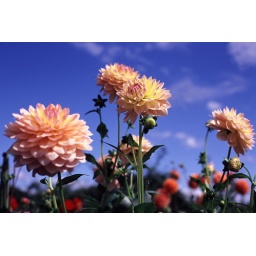
dahlia in the blue sky